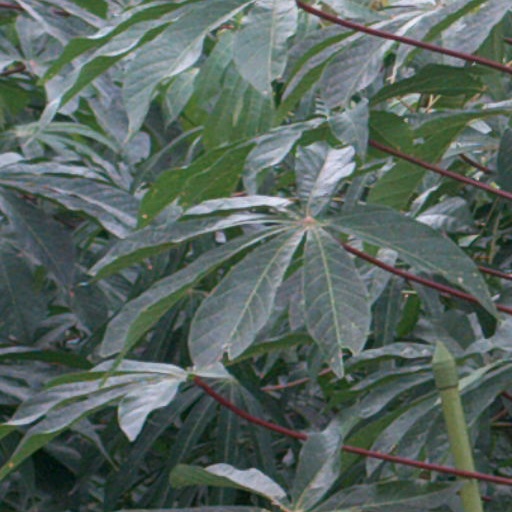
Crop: cassava